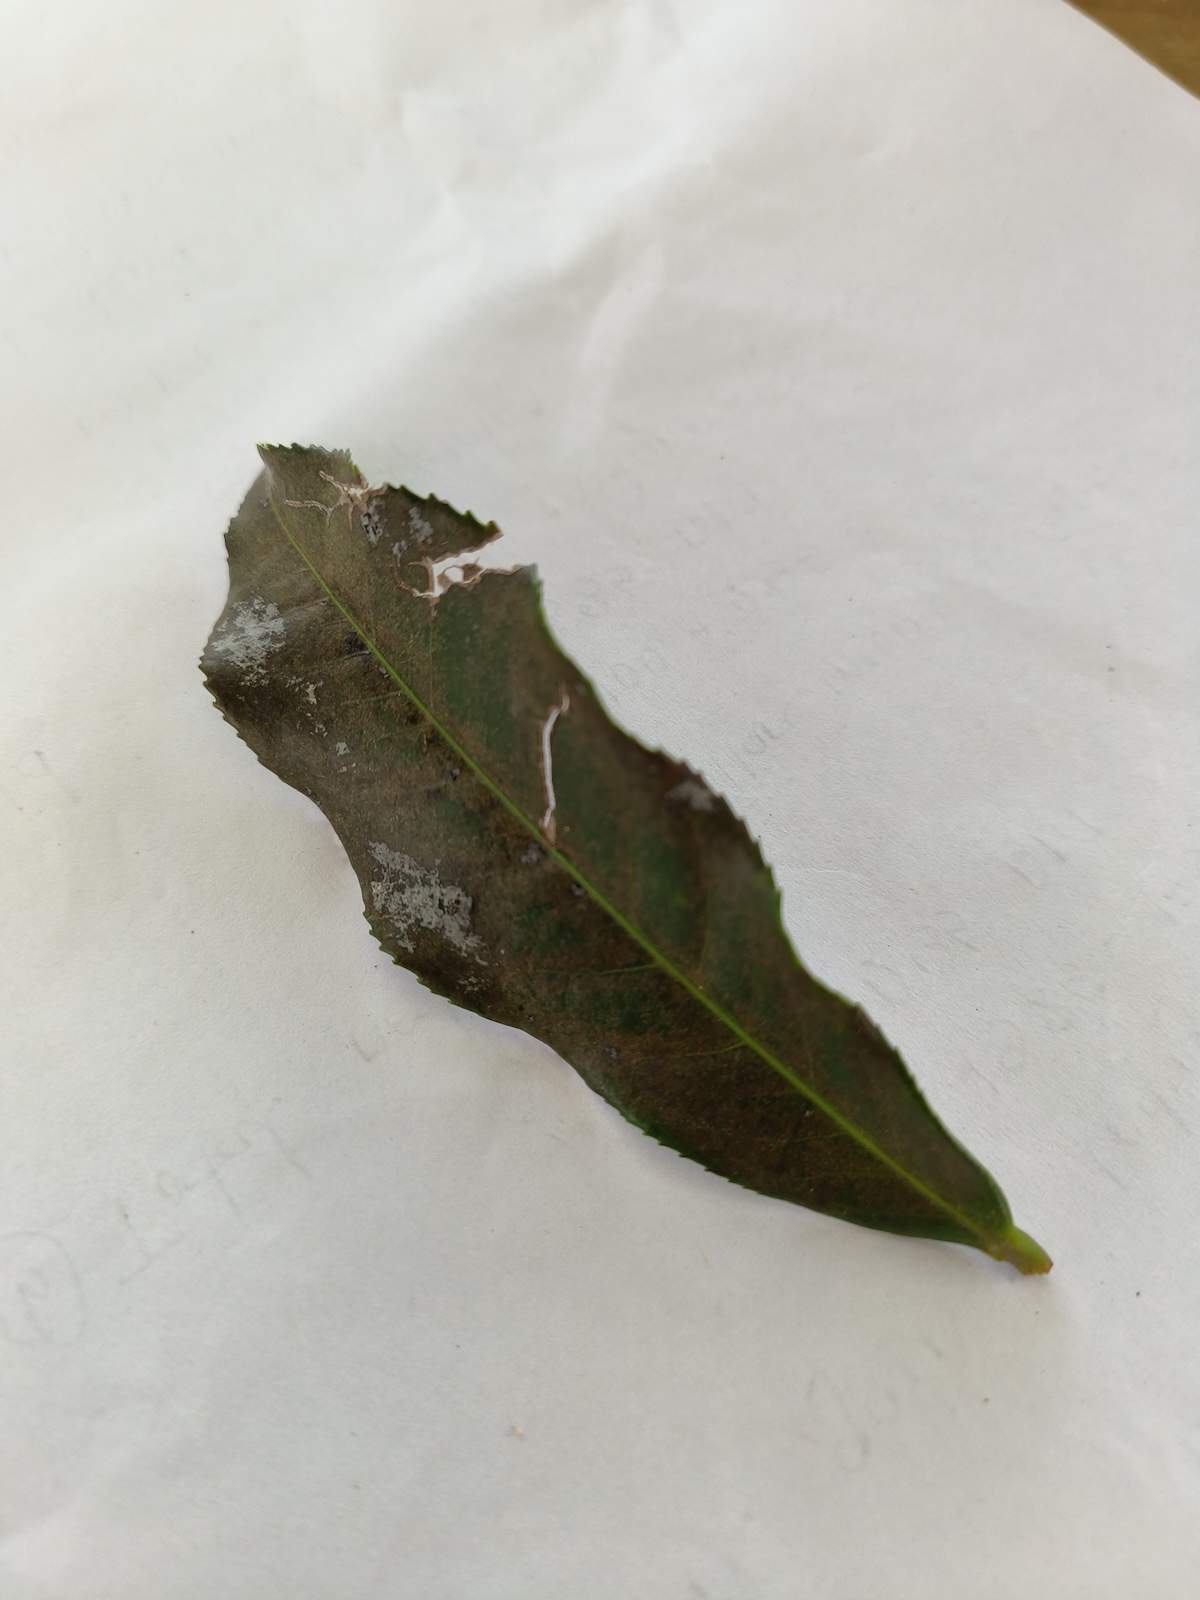
Label: Red spider